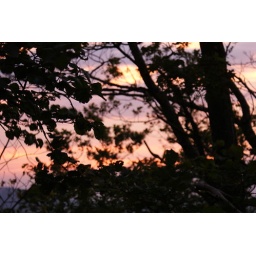
camping at loft mountain in the blue ridge